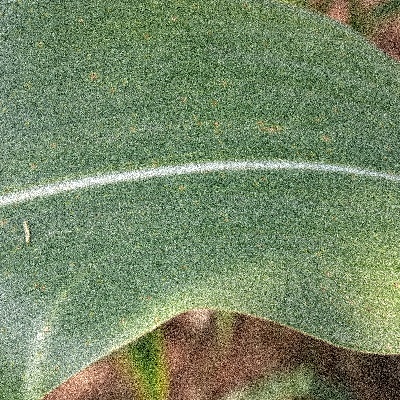
Label: Corn_(Maize)___Leaf_Spot